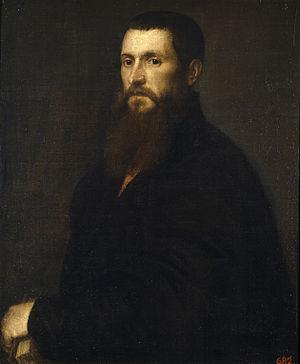
Tiziano Vecellio, Tiziano Vecelli ou Tiziano da Cador, plus communément appelé Titien ou le Titien en français, né vers 1488 à Pieve di Cadore, mort le 27 août 1576 à Venise, est un peintre et graveur italien de l'école vénitienne, auteur d'une importante œuvre picturale. Il est considéré comme un des plus grands portraitistes de cette époque, notamment grâce à son habileté à faire ressortir les traits de caractère des personnages.
Le cardinal Daniel Matteo Alvise Barbaro, noble vénitien du XVIᵉ siècle, ambassadeur de la République de Venise en Angleterre, fut écrivain, traducteur et diplomate : il a notamment traduit en italien et commenté les dix livres d'architecture de Vitruve, et composa un traité d’optique, La pratica della perspettiva qui exerça une grande influence tout au long du XVIᵉ siècle. Il contient la plus ancienne description connue de l'utilisation d’une optique avec la chambre noire, ce qui en fait en quelque sorte l'ancêtre des appareils photographiques modernes.